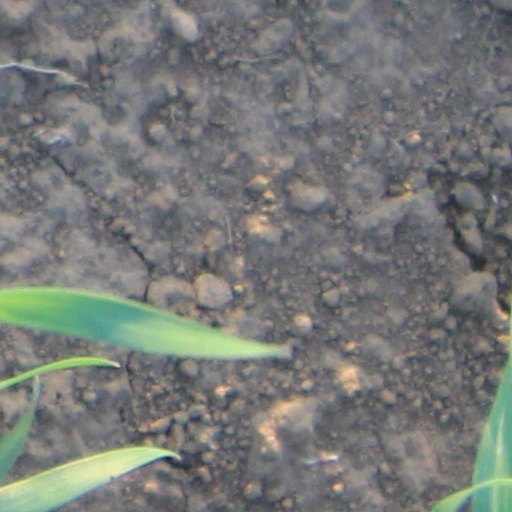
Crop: wheat